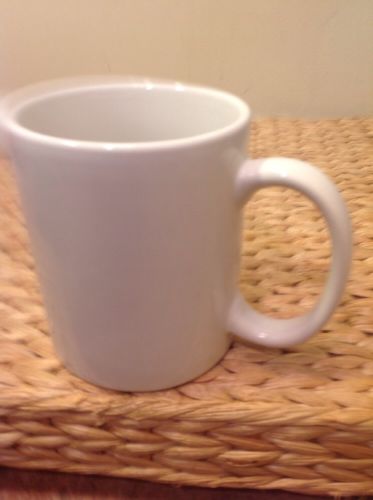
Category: mug